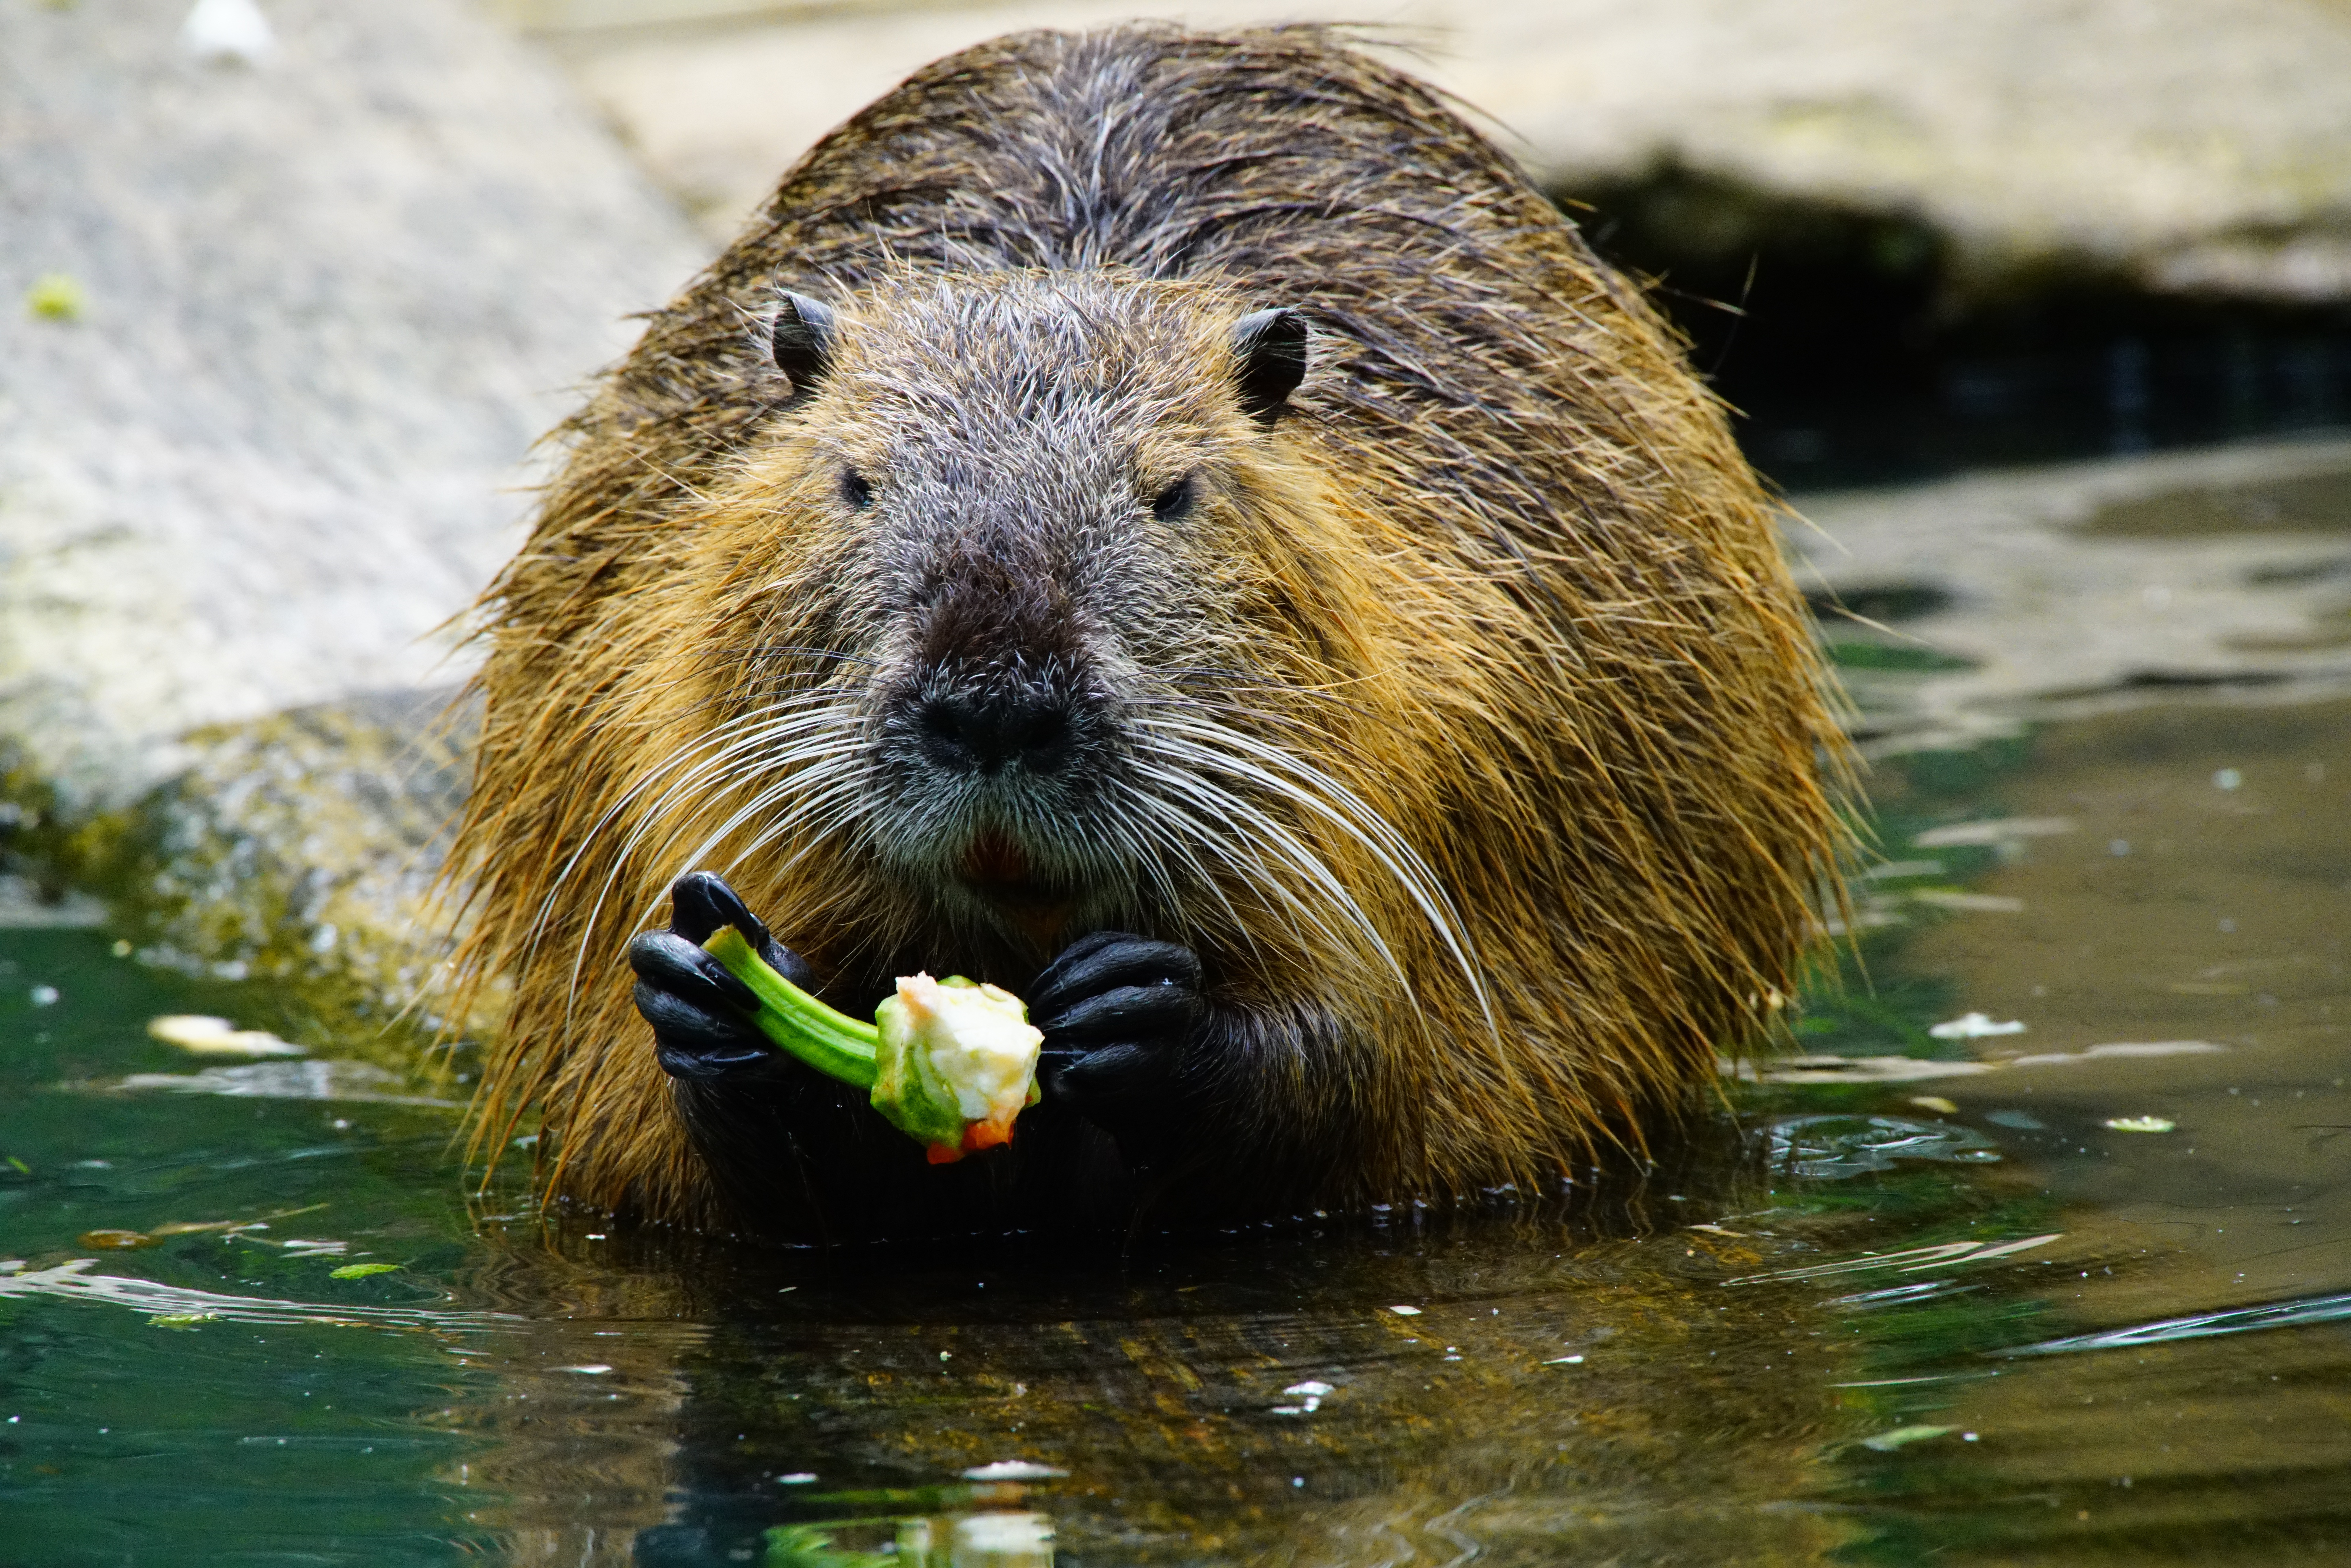
wildlife, zoo, mammal, rodent, fauna, whiskers, vertebrate, beaver, otter, capybara, muskrat, marmot, paprika, eats, nutria